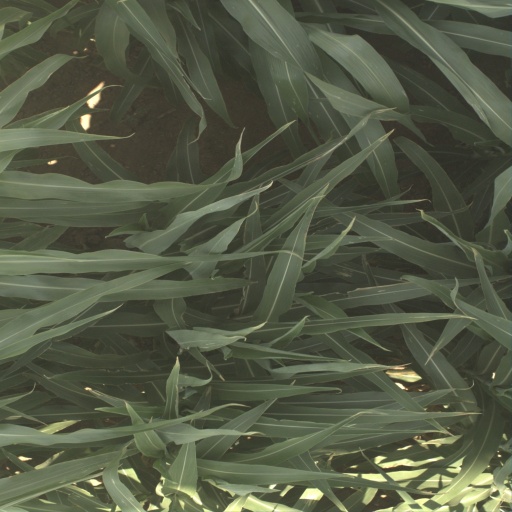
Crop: sorghum